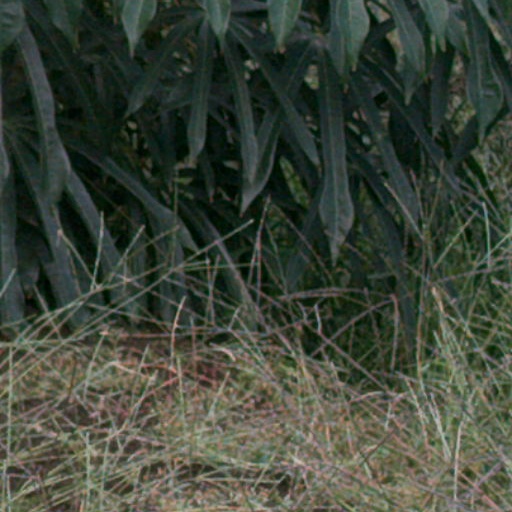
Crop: cassava